EuroBasket 1953

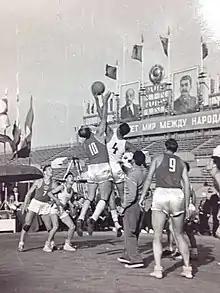
European Cup, Moscow 1953. Zacharia Ofri (#4, Israel) tipping off the ball.

Lebanon refused to play Israel for political reasons; they received zero points for the match, as opposed to the usual 1 point for a loss.